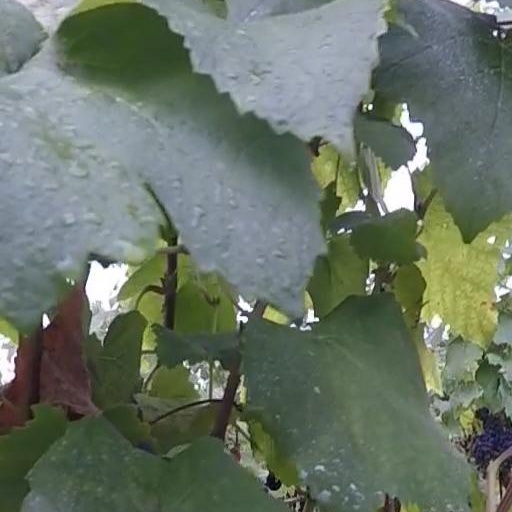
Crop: grape